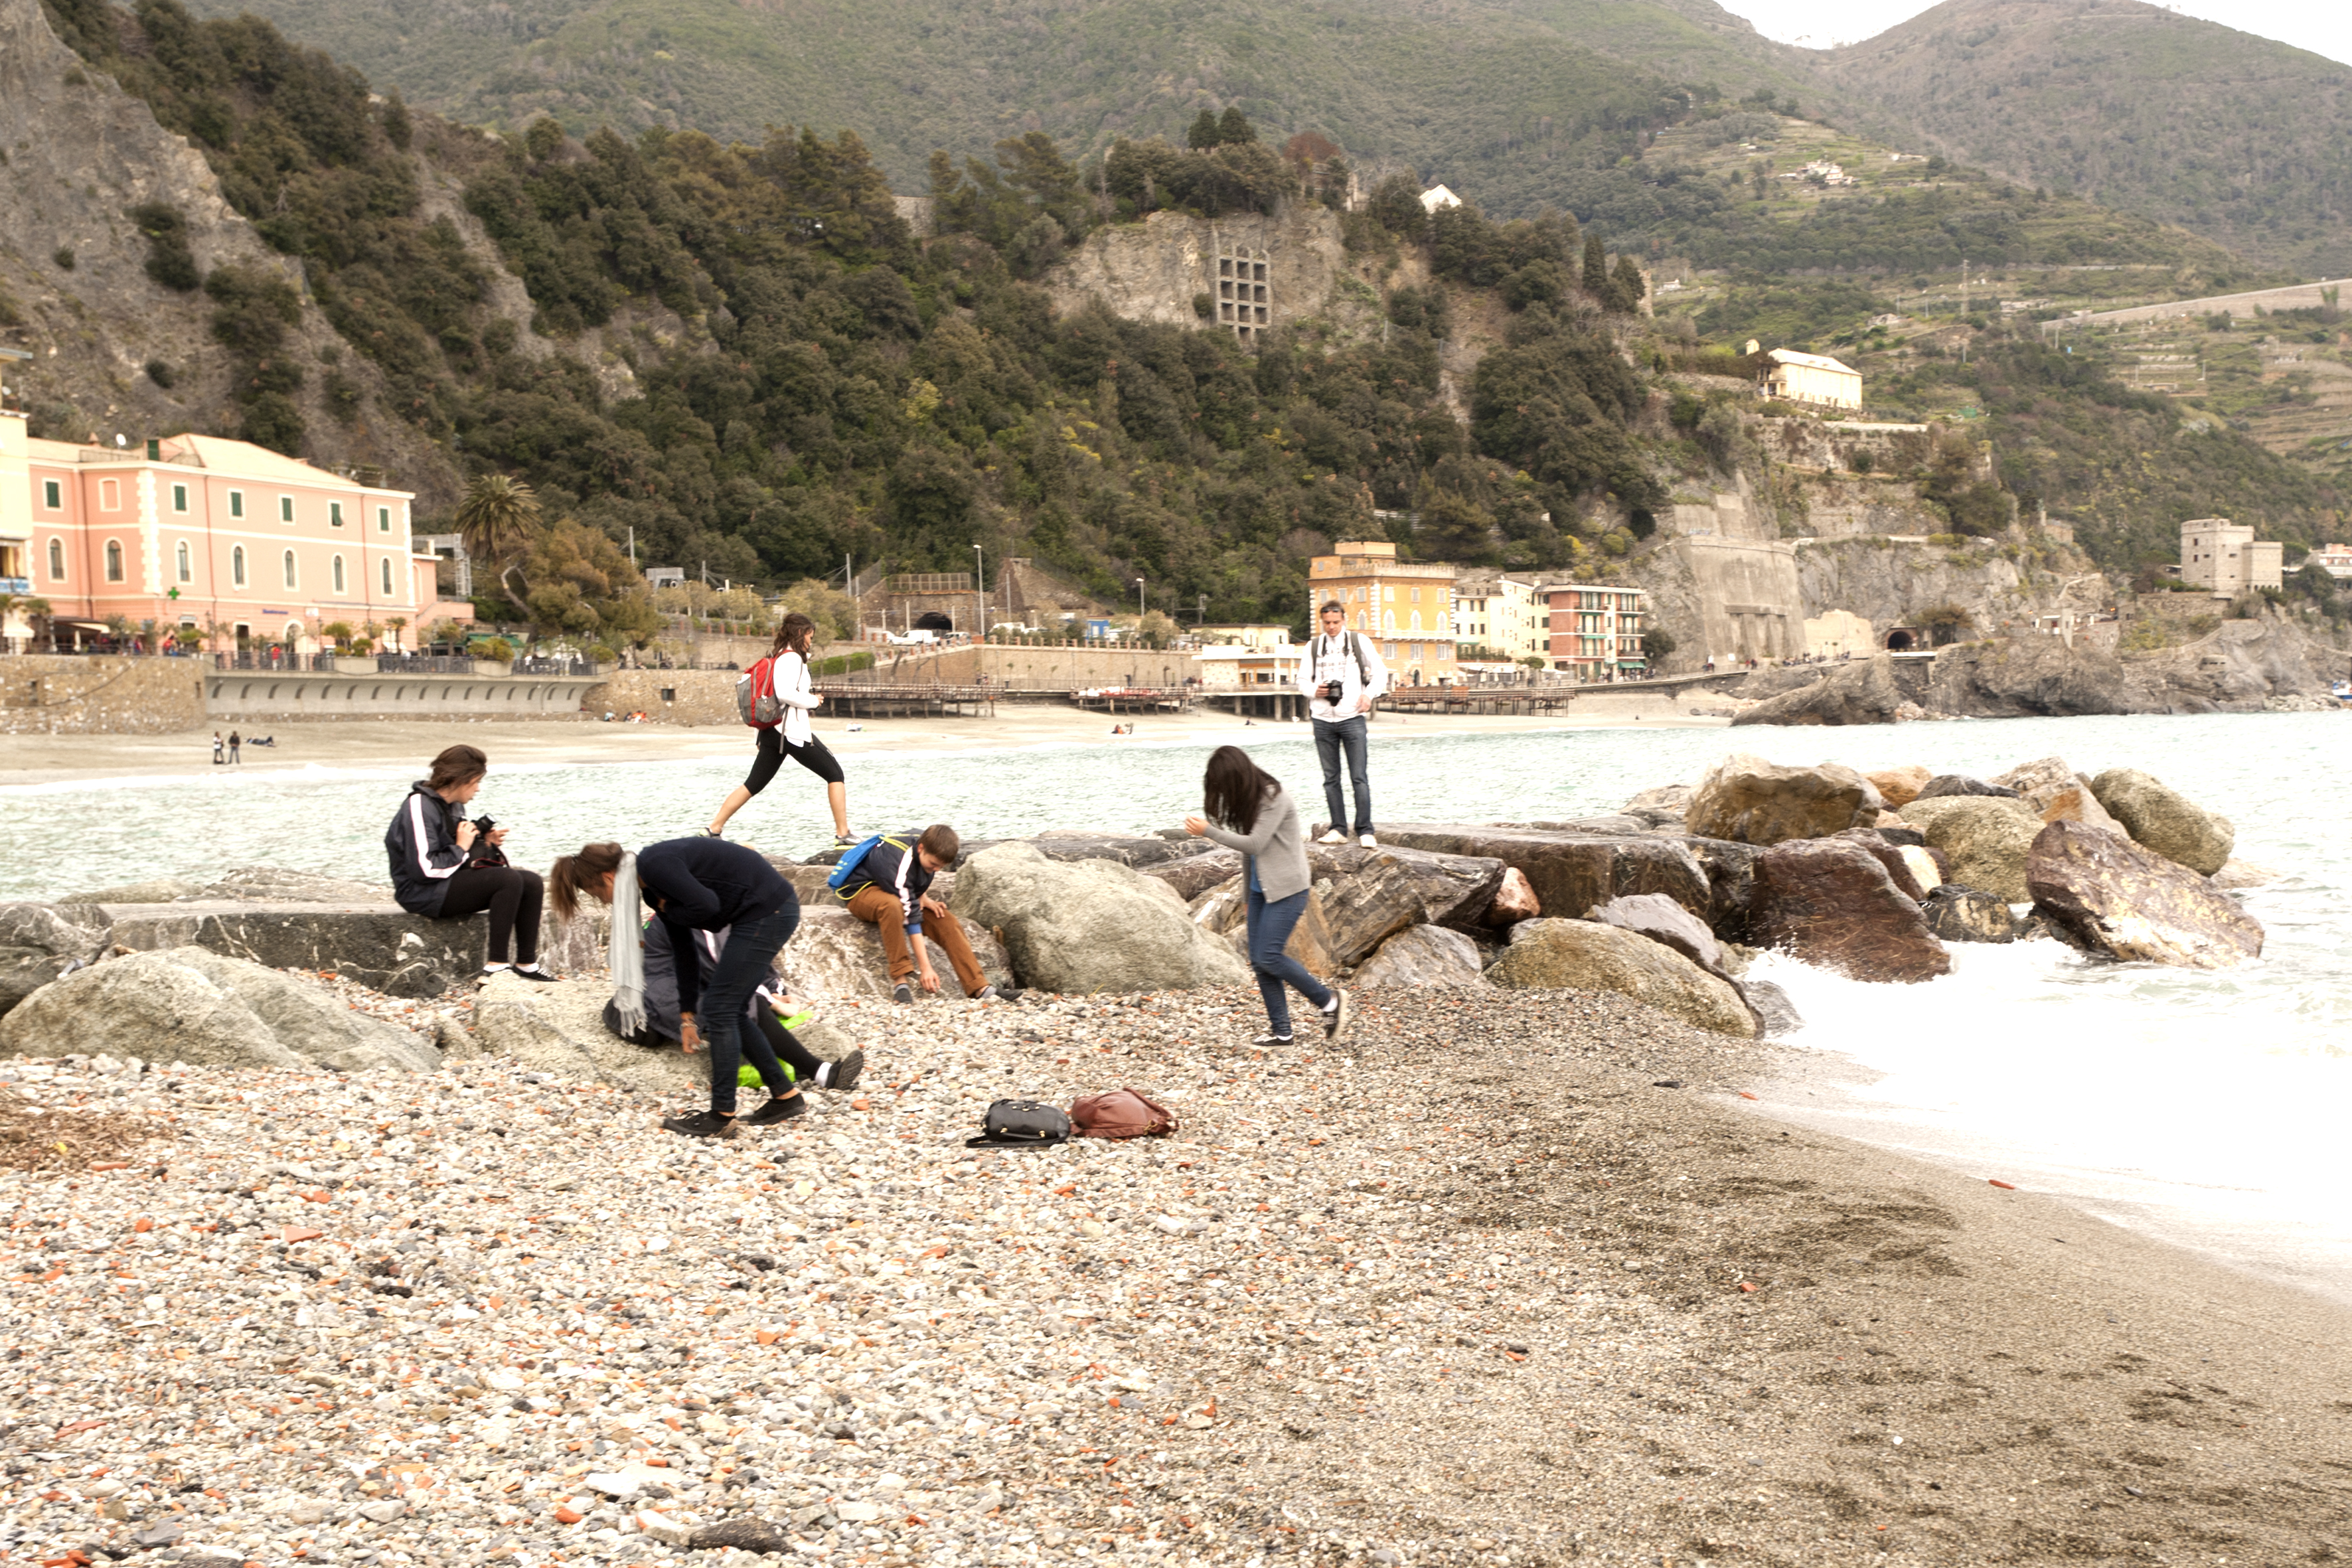
beach, sea, coast, italy, tourism, cinqueterre, wadi